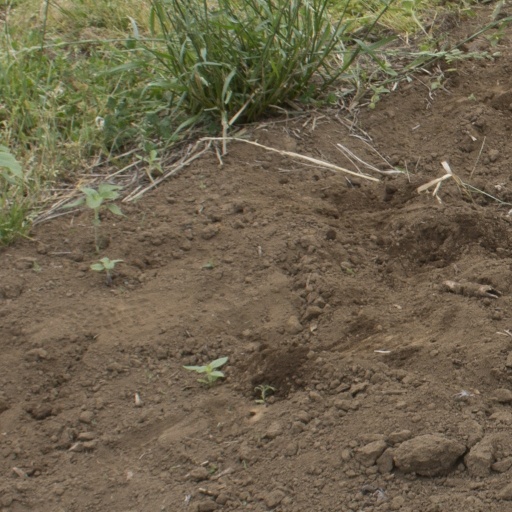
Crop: Jerusalem artichoke